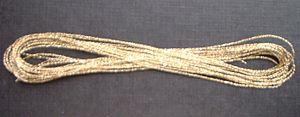
Le Lurex est un fil textile de polyester, recouvert d'une couche métallique, d'aluminium, d'argent ou d'or, et reconnaissable à cet aspect métallique.